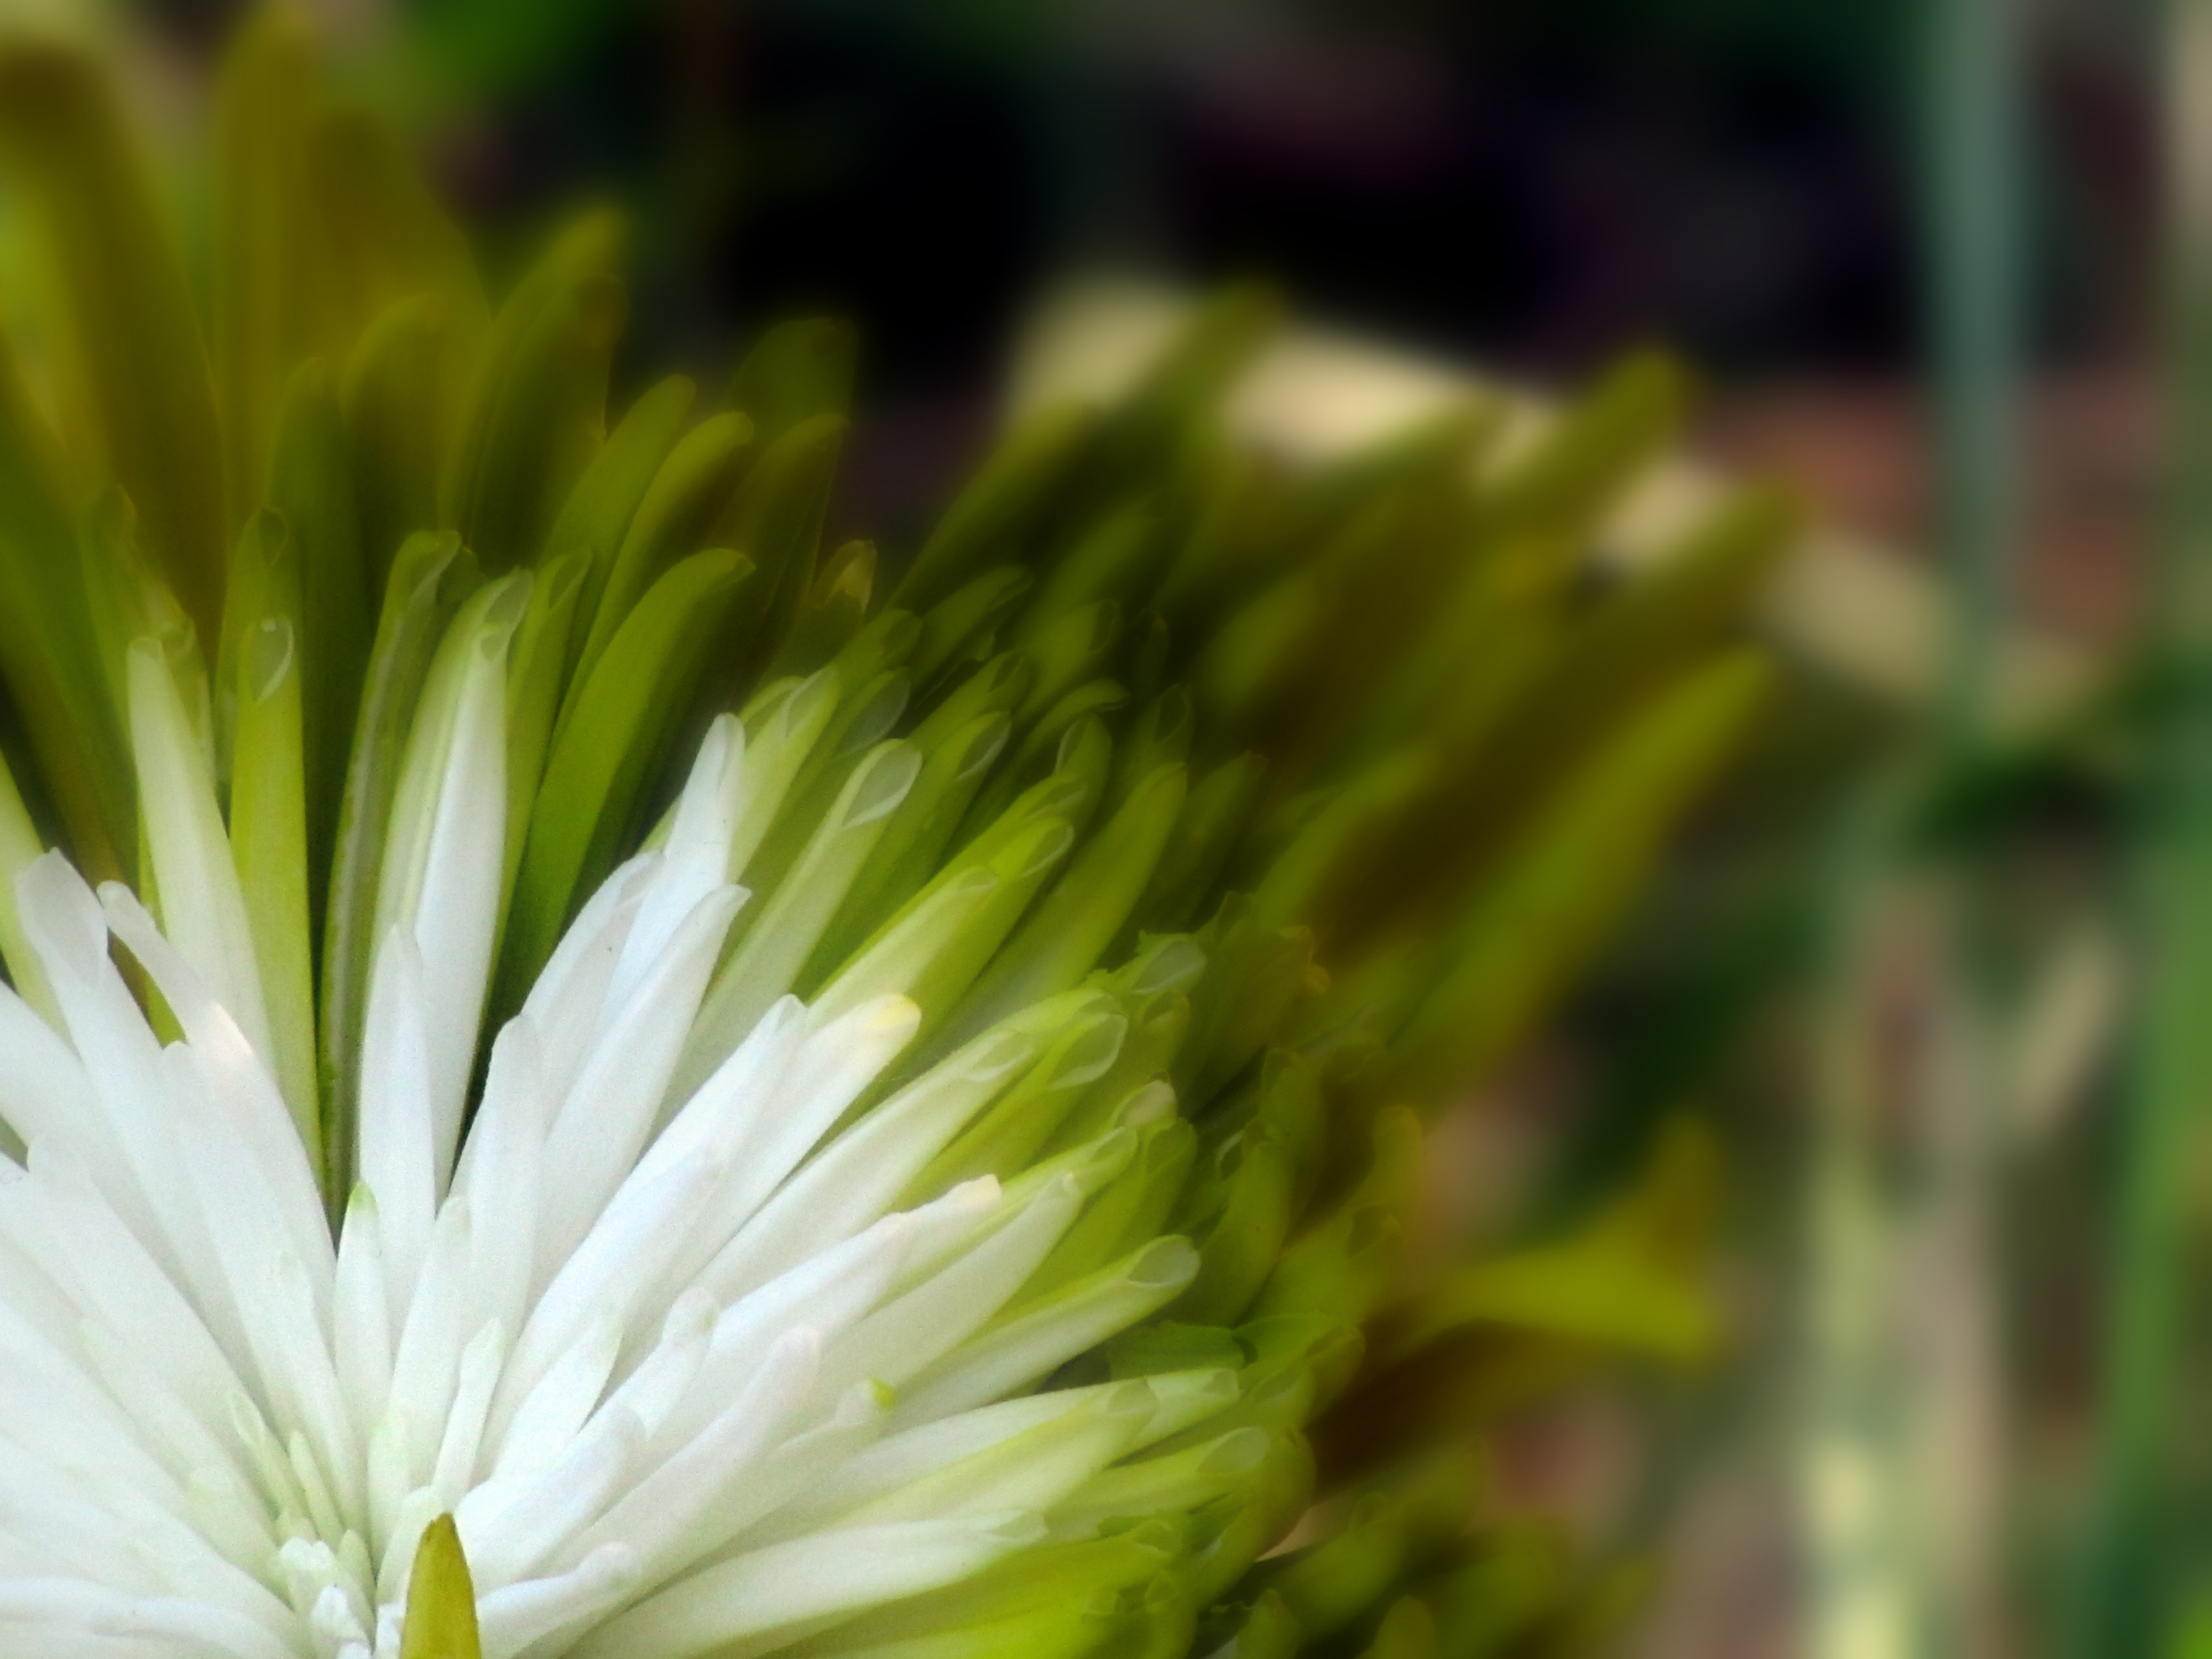
tree, nature, grass, branch, blossom, plant, white, lawn, photography, meadow, stem, sunlight, leaf, flower, petal, bloom, floral, daisy, environment, green, herb, natural, botany, yellow, agriculture, flora, botanical, wildflower, close up, outdoors, vegetation, horticulture, organic, macro photography, flowering plant, daisy family, grass family, plant stem, land plant